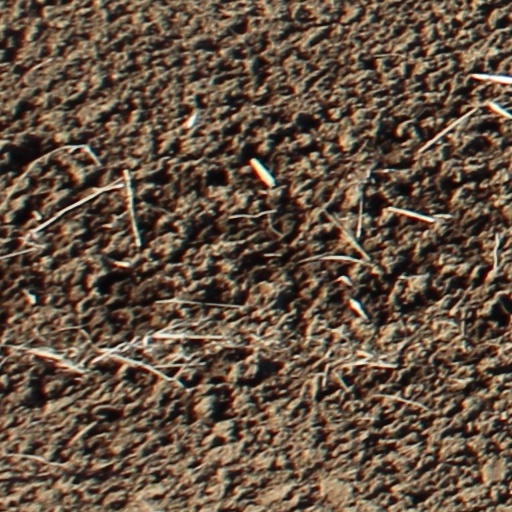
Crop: wheat